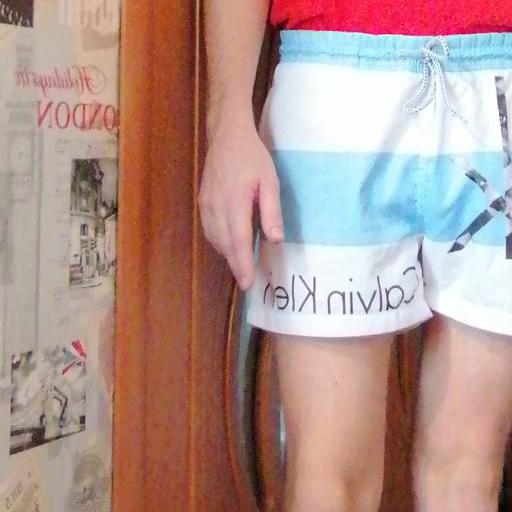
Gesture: no_gesture